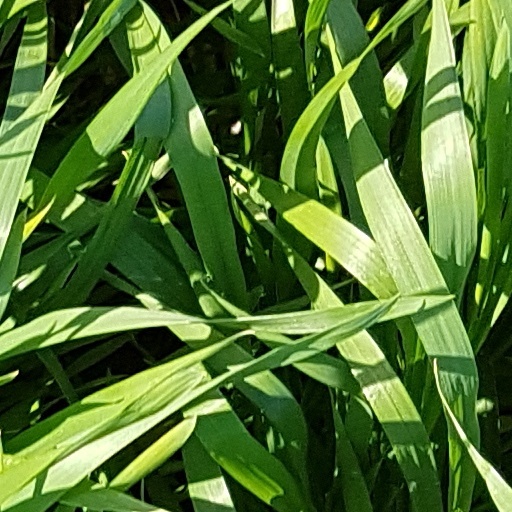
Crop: wheat